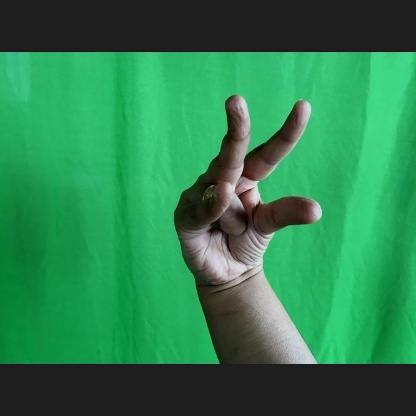
Mudra: Kangulam